Jau Tithe Khau

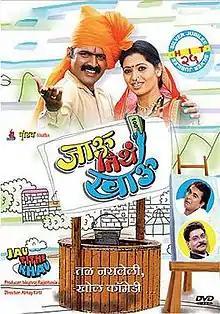
Theatrical release poster

Jau Tithe Khau is a Marathi movie released on 8 February 2007. Produced by Meghraj Shahjirao Rajebhosle and directed by Abhay Kirti. The movie is based on the life of a protagonist who is fed up of corruption everywhere and decides to teach everyone a lesson.